Howard A. Stone

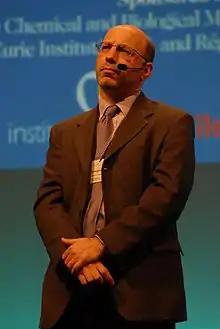
Howard A. Stone at the MicroTAS Conference, Paris, Oct. 2007.

Howard Alvin Stone ForMemRS (born January 19, 1960) is the Neil A. Omenn '68 University Professor in Mechanical and Aerospace Engineering at Princeton University.